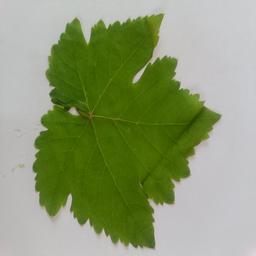
Label: Healthy Leaves